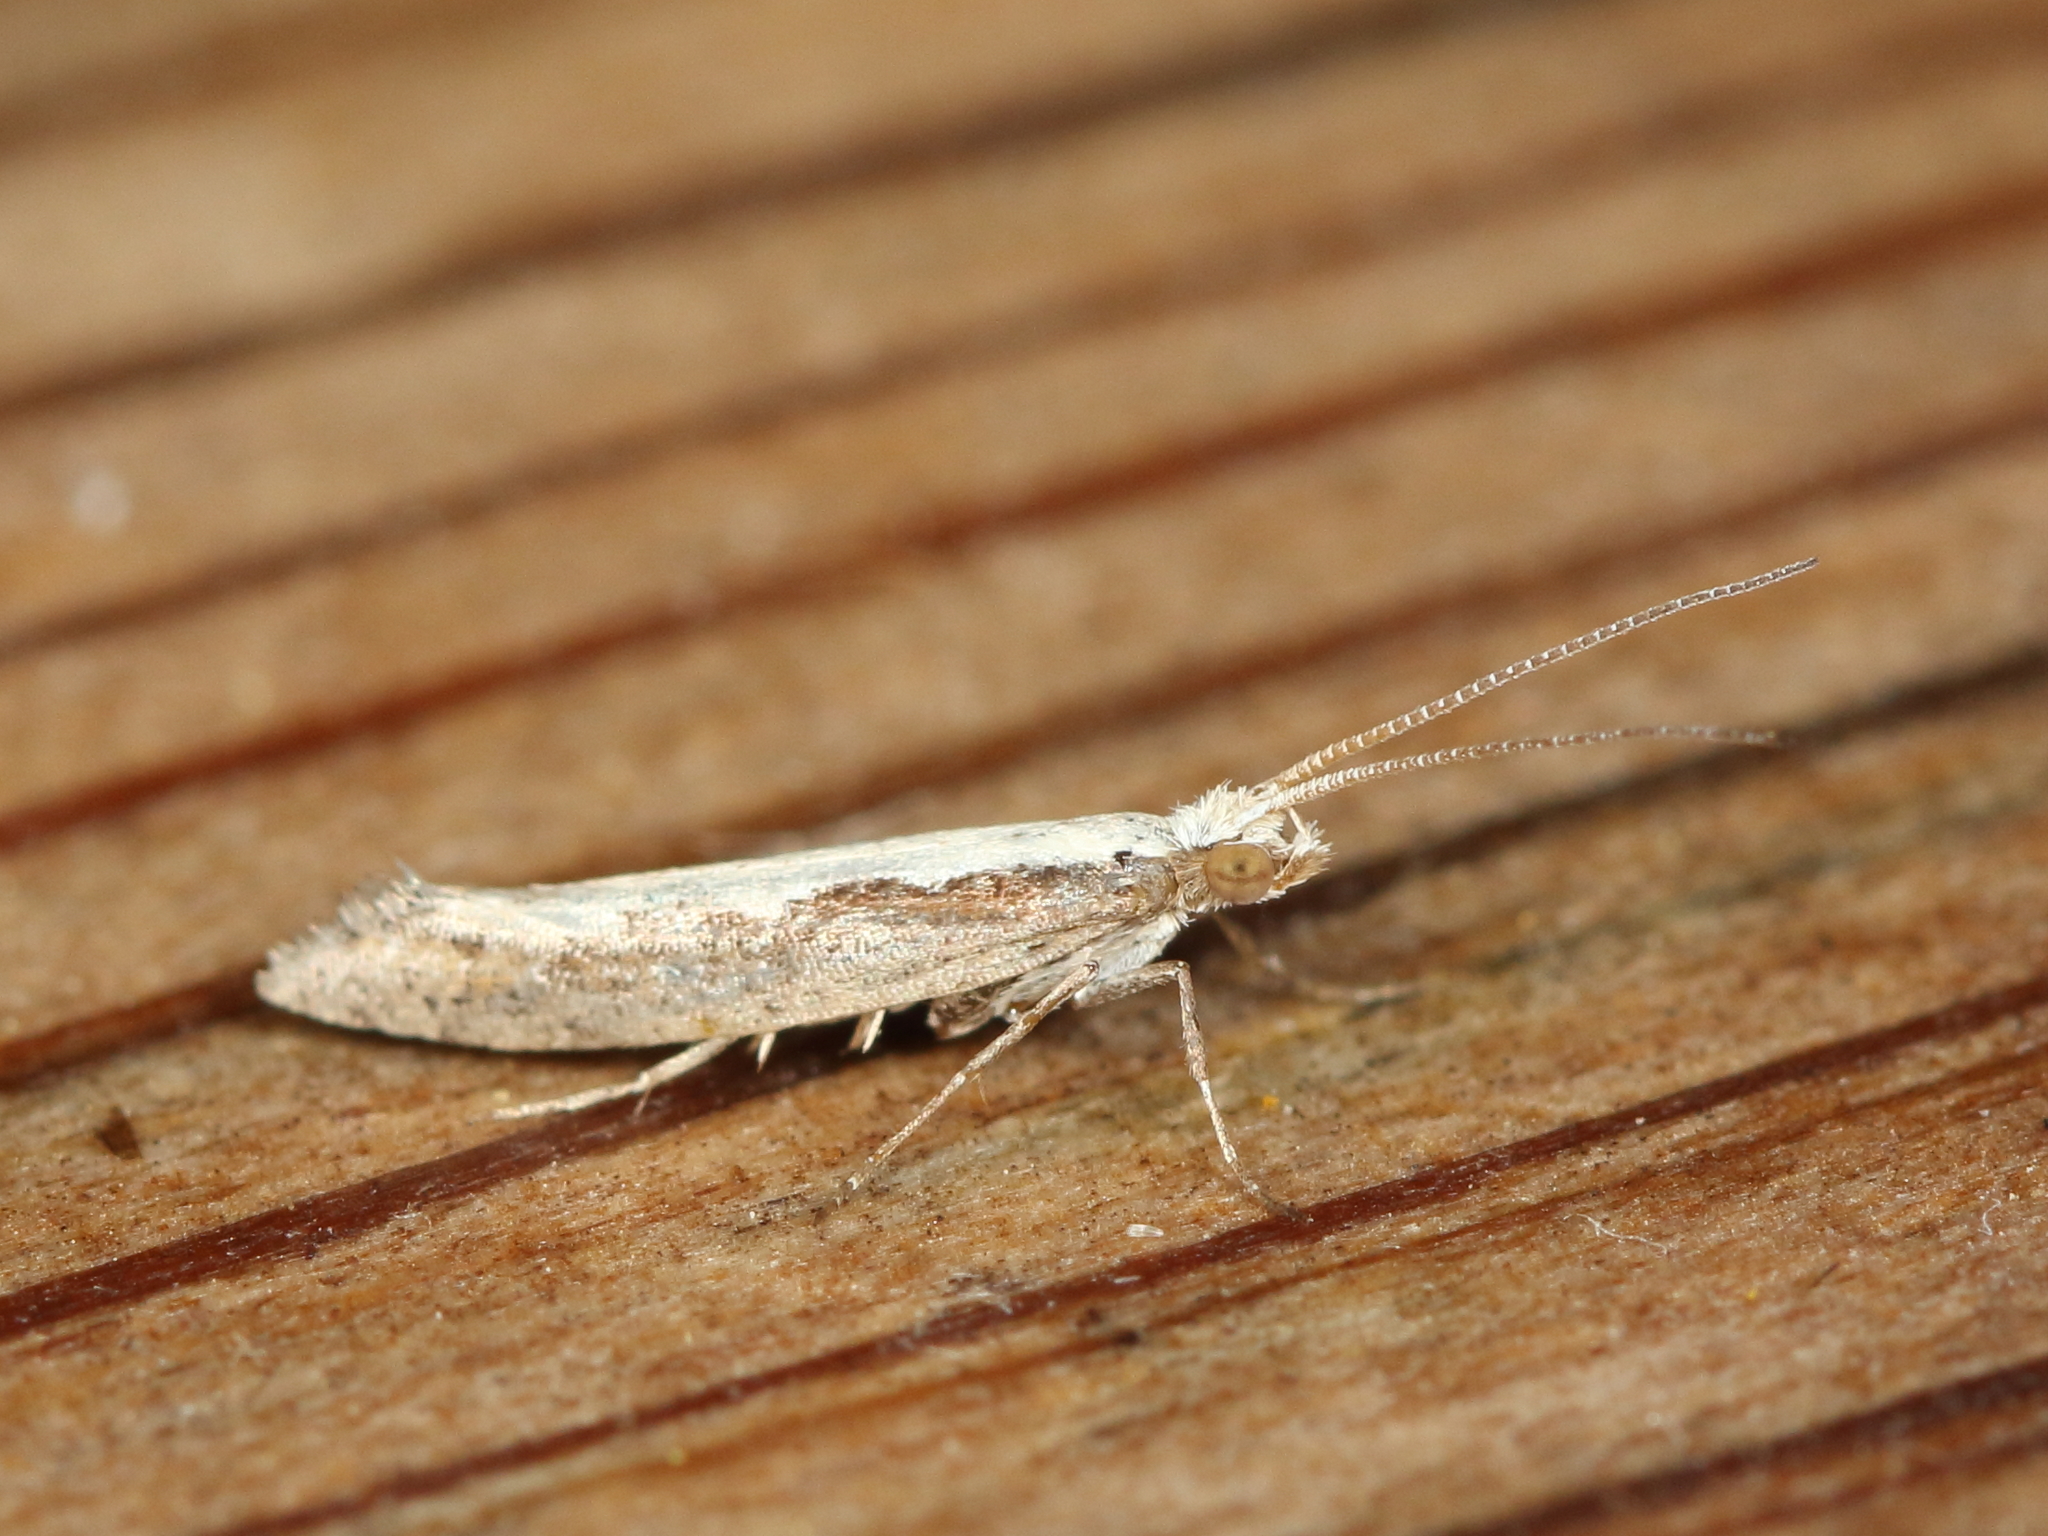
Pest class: diamondback_moth